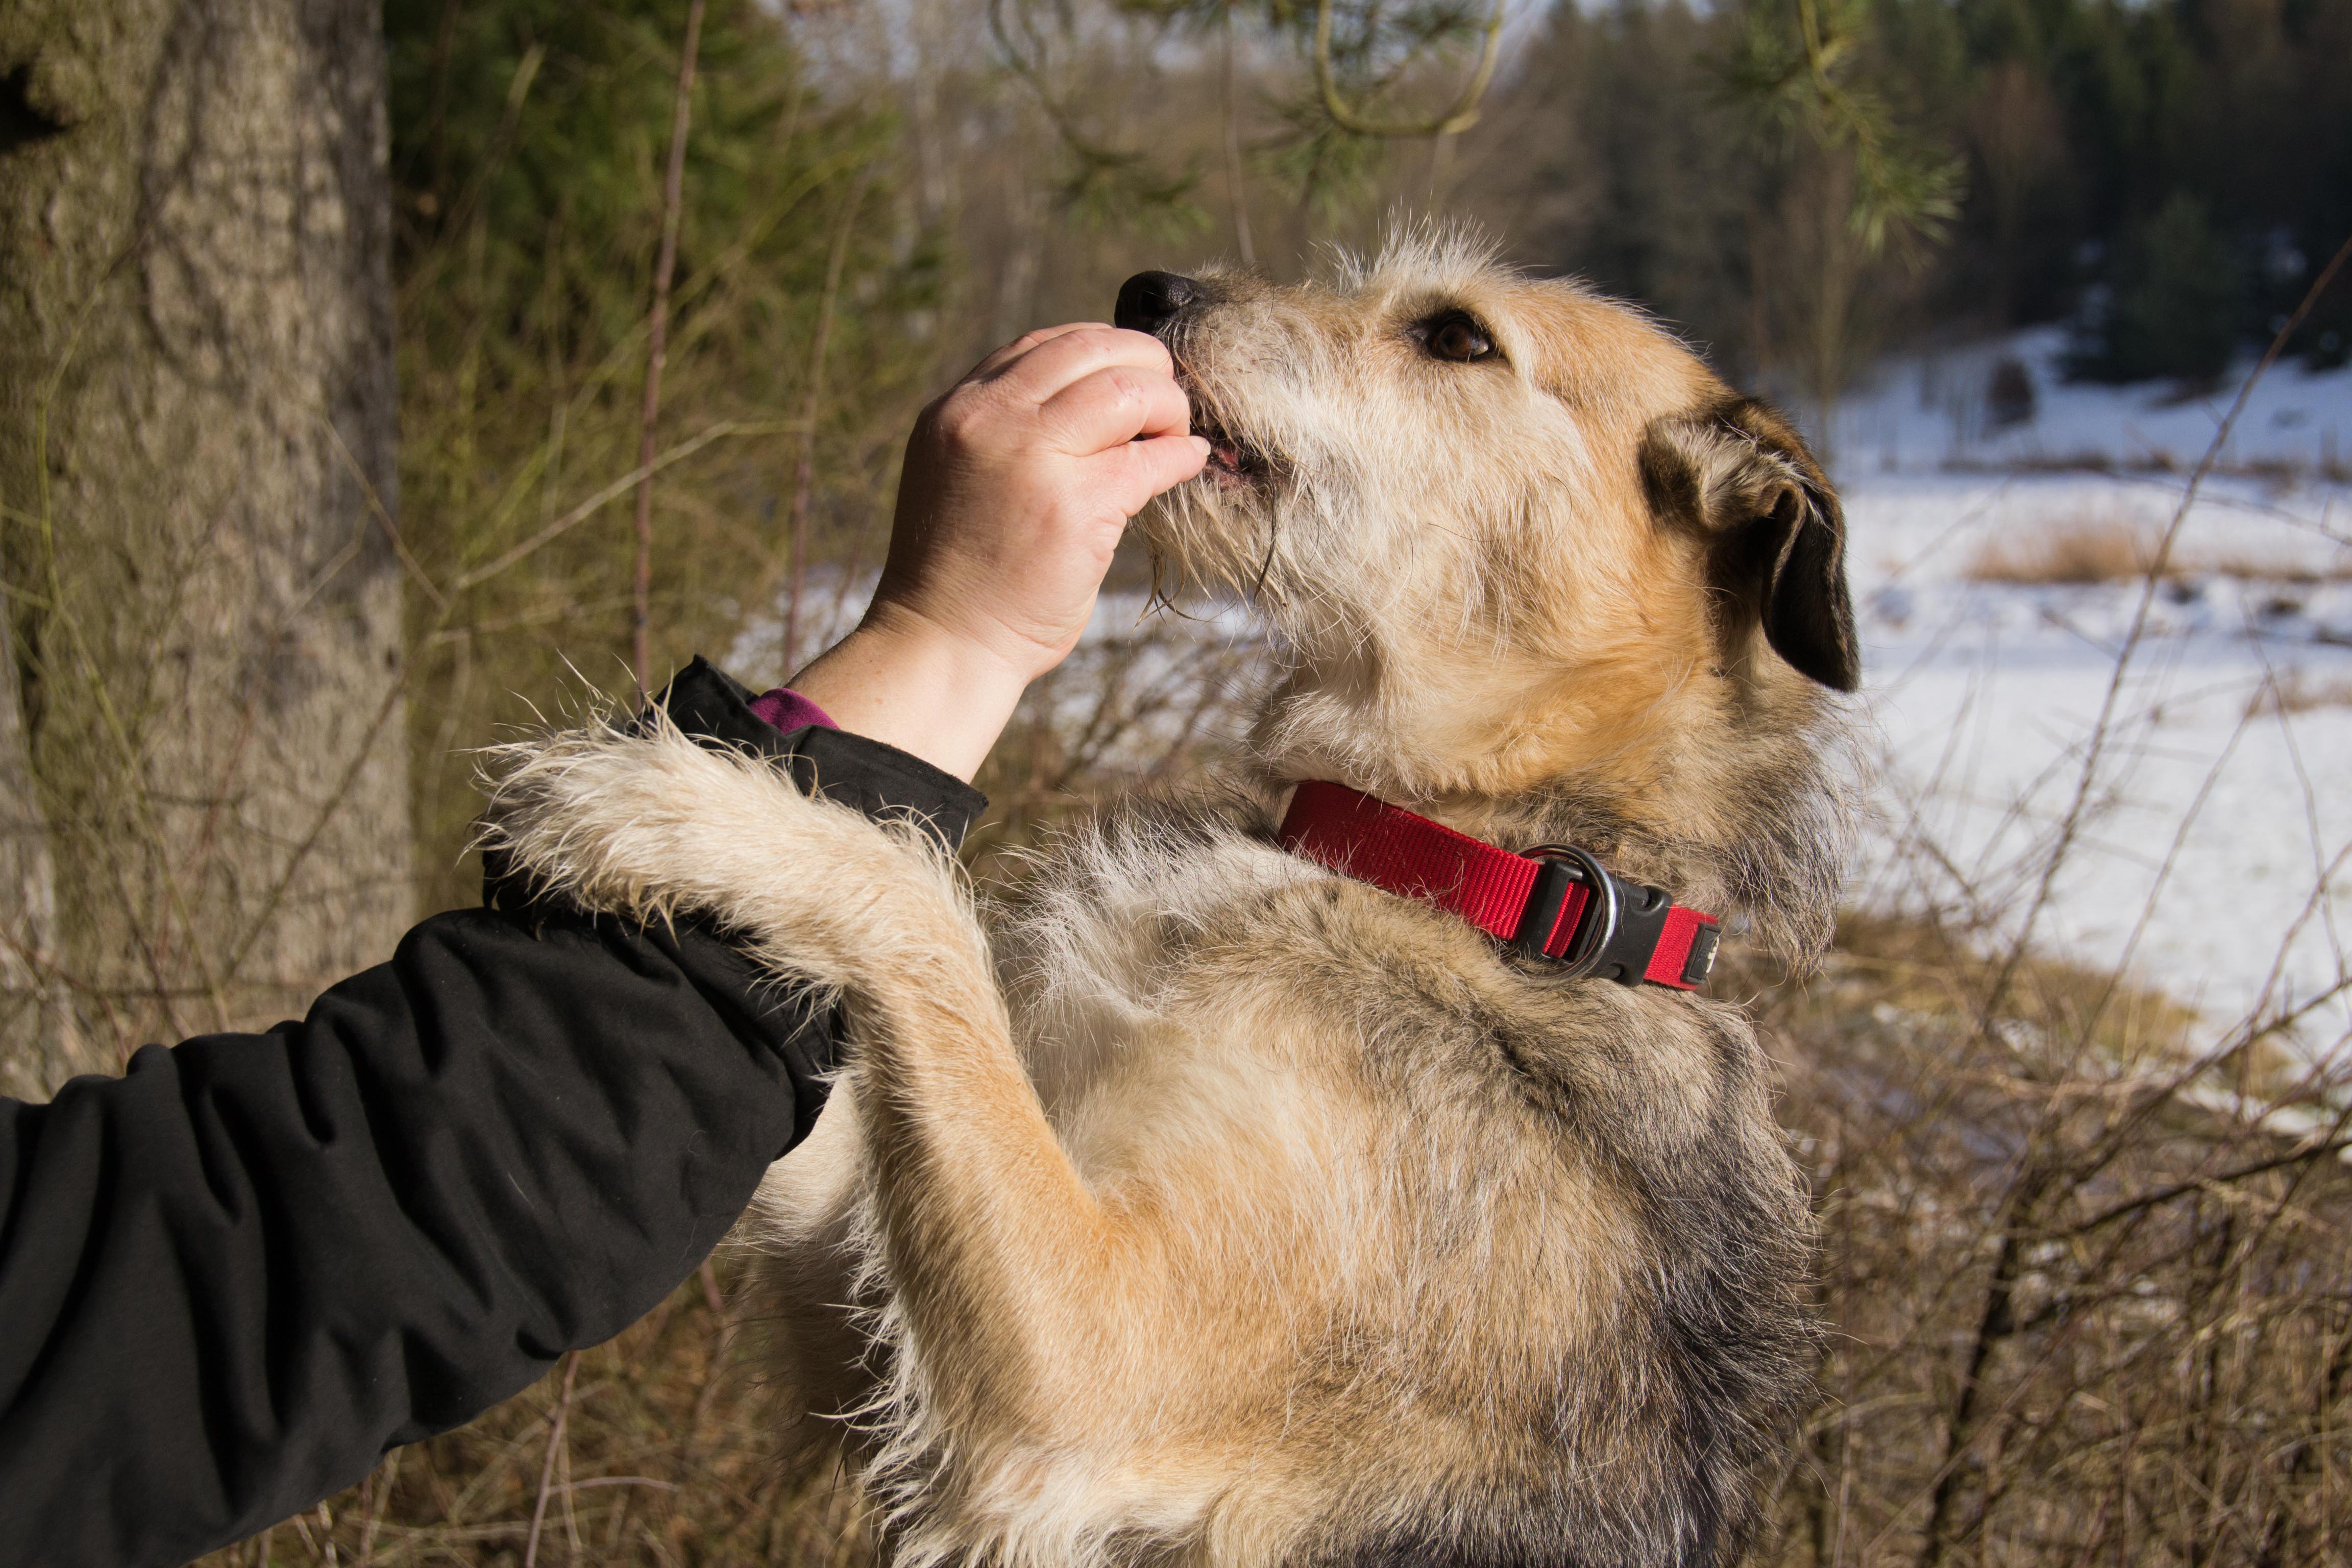
snow, winter, white, puppy, dog, animal, mammal, yawn, vertebrate, irish soft coated wheaten terrier, dog like mammal, dog crossbreeds, irish wolfhound